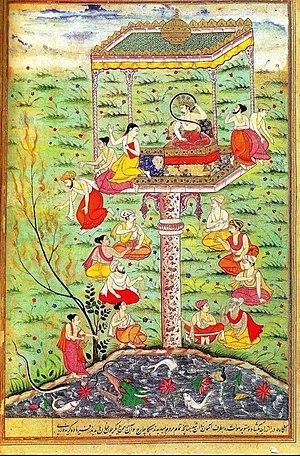
Takshaka est un Nâgarâja dans l'hindouisme et le bouddhisme. Il est mentionné dans l'épopée hindoue Mahābhārata. Il vivait dans une ville appelée Takshasila, qui était le nouveau territoire de Takshaka après que sa race ait été bannie par les Pandavas dirigés par Arjuna de la forêt de Khandava et de Kurukshetra, où ils ont construit leur nouveau royaume.